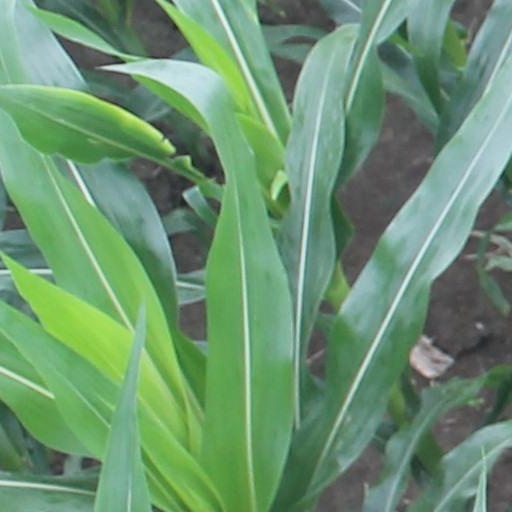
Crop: maize; corn